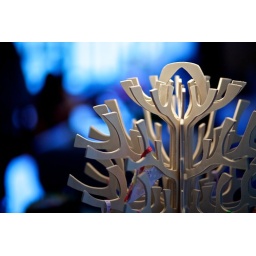
tree in blue